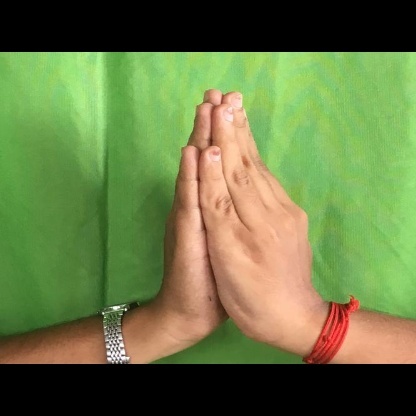
Mudra: Anjali